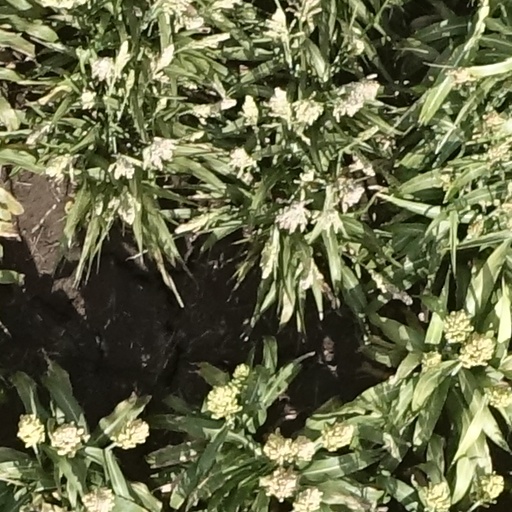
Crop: sorghum